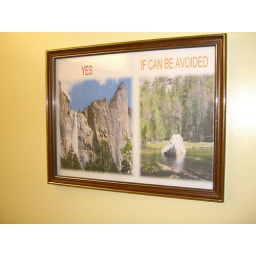
This framed sign was found in a bathroom at a chinese elder-care facility.